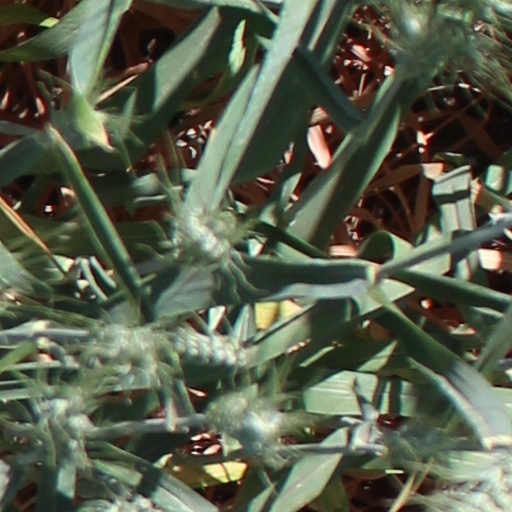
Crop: wheat